Prehistoric Chinese religions

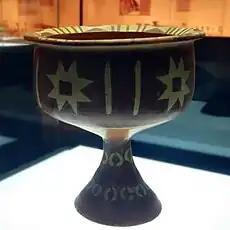
vessel of the Dawenkou culture.

Erlitou elites were able to exercise authority over source supply and transportation within a considerable area, in addition to their control over up to 30,000 urban residents. Most scholars in China and some among the Western academia consider Erlitou to be the material culture of the Xia, the first traditional dynasty of China that allegedly existed at the same time as Erlitou itself. No evidence, however, is enough to either confirm the identification or reject it.